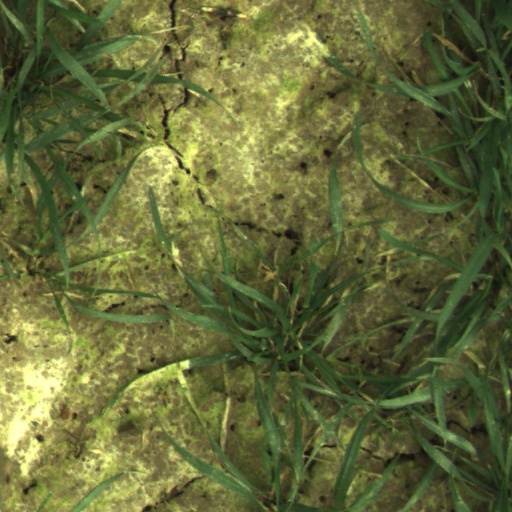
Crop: wheat